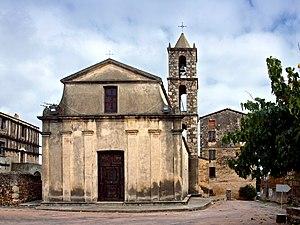
Cet article recense les monuments historiques de la Haute-Corse, en France.